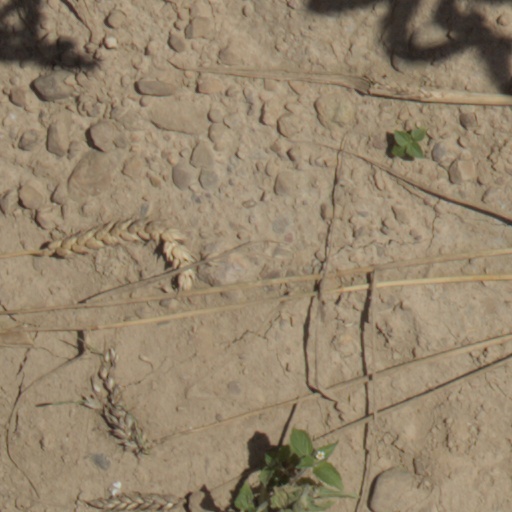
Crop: wheat